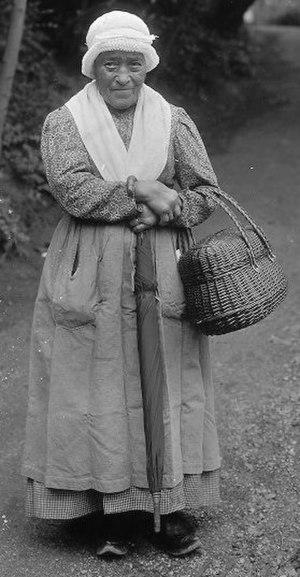
Costume traditionnel français de l'Auvergne en grand format Titre [ En Auvergne, 1900-1925] / Frères Séeberger, photogr. Publication [St Cyr]
L'Auvergne est une région culturelle et historique de France située au cœur du Massif central.